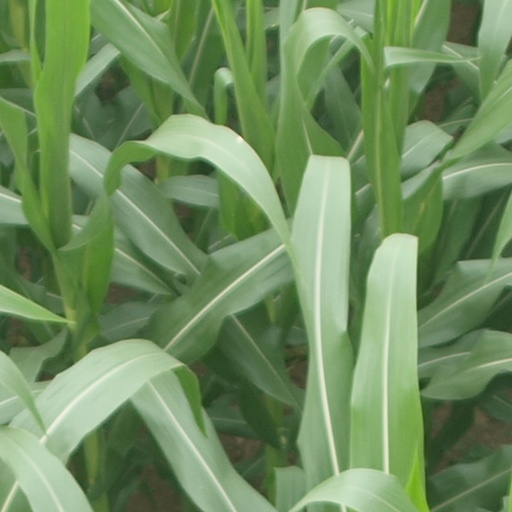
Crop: maize; corn